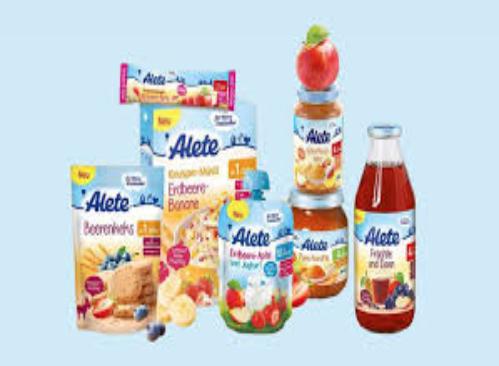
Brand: Alete
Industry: Food